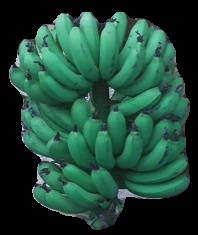
Variety: pachbale
Grade: grade3